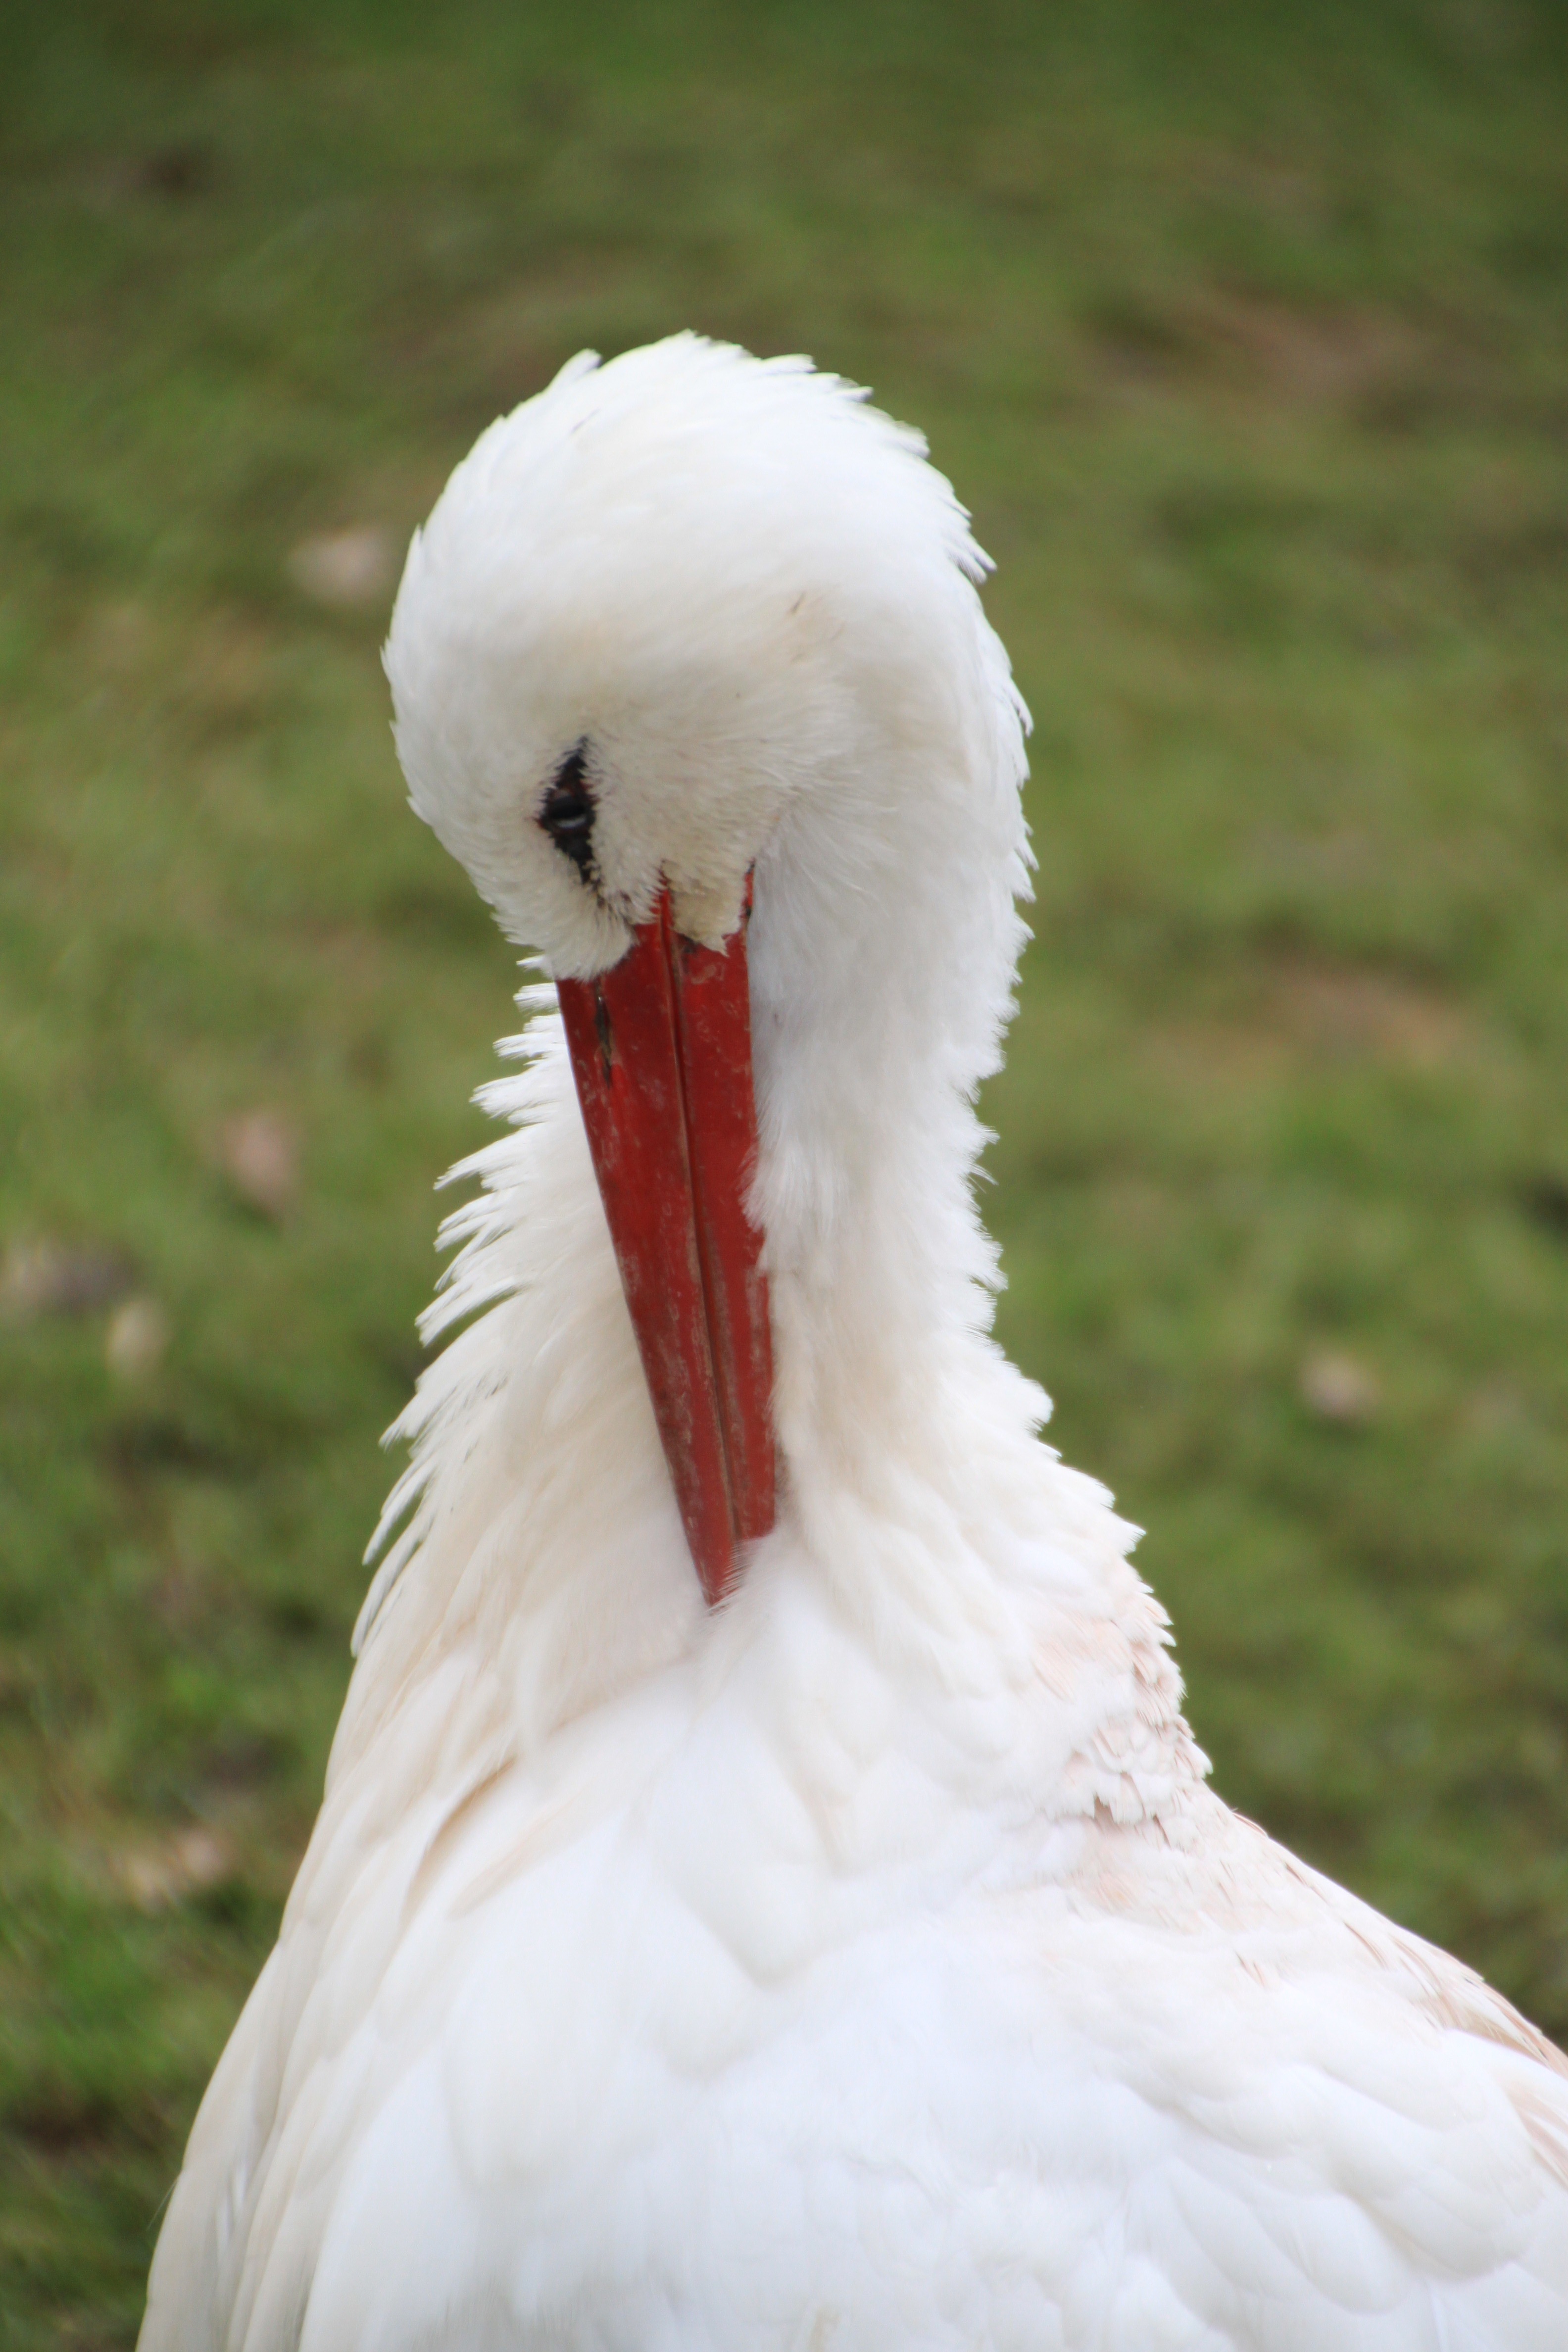
nature, bird, wing, meadow, animal, wildlife, portrait, beak, clean, feather, fauna, stork, plumage, birds, animals, vertebrate, bill, water bird, animal world, wildlife photography, spring dress, animal portrait, white stork, storks, ciconiiformes, domesticated turkey